A Chinese–English Dictionary

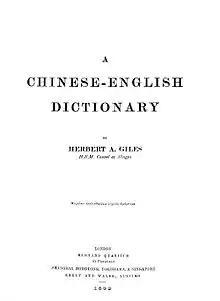
Title page from Giles' "A Chinese–English Dictionary" (1892: i). The epigraph quotes Longinus, "Failure in a great attempt is at least a noble error".

A Chinese–English Dictionary (1892), compiled by the British consular officer and sinologist Herbert Allen Giles (1845–1935), is the first Chinese–English encyclopedic dictionary. Giles started compilation after being rebuked for criticizing mistranslations in Samuel Wells Williams' (1874) "A Syllabic Dictionary of the Chinese Language". The 1,461-page first edition contains 13,848 Chinese character head entries alphabetically collated by Beijing Mandarin pronunciation romanized in the Wade–Giles system, which Giles created as a modification of Thomas Wade's (1867) system. Giles' dictionary furthermore gives pronunciations from nine regional varieties of Chinese, and three Sino-Xenic languages Japanese, Korean, and Vietnamese. Giles revised his dictionary into the 1,813-page second edition (1912) with the addition of 67 entries and numerous usage examples.